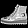
Label: Ankle boot